Il Boom

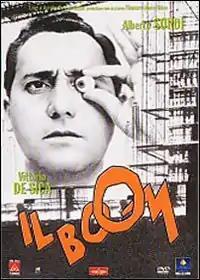

Il Boom is a 1963 commedia all'italiana black-and-white film directed by Vittorio De Sica.